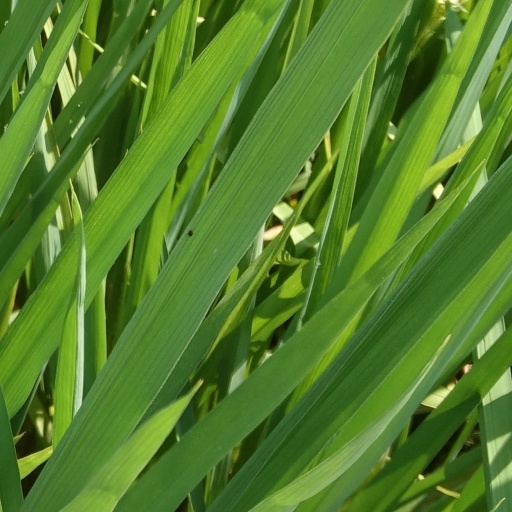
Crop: rice